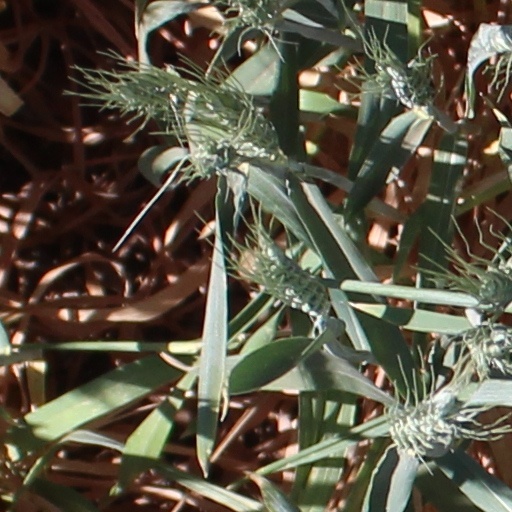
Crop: wheat